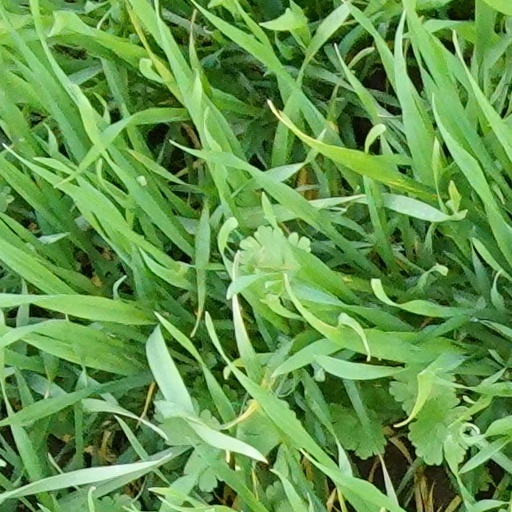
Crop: wheat